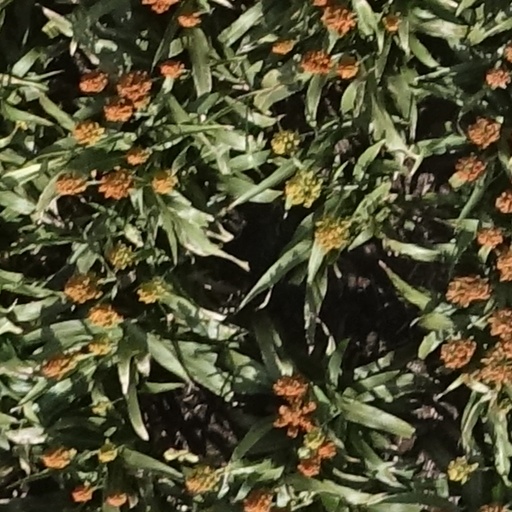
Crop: sorghum